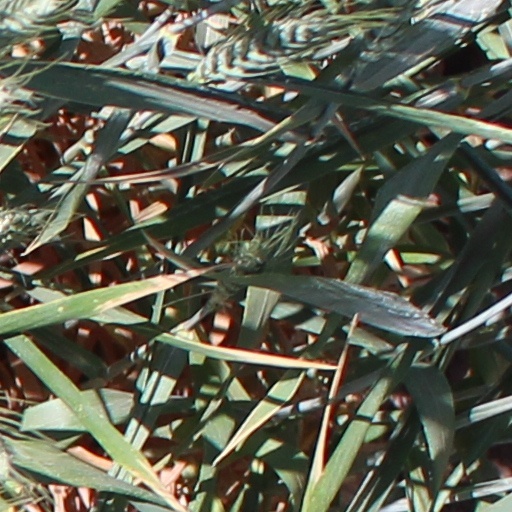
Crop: wheat